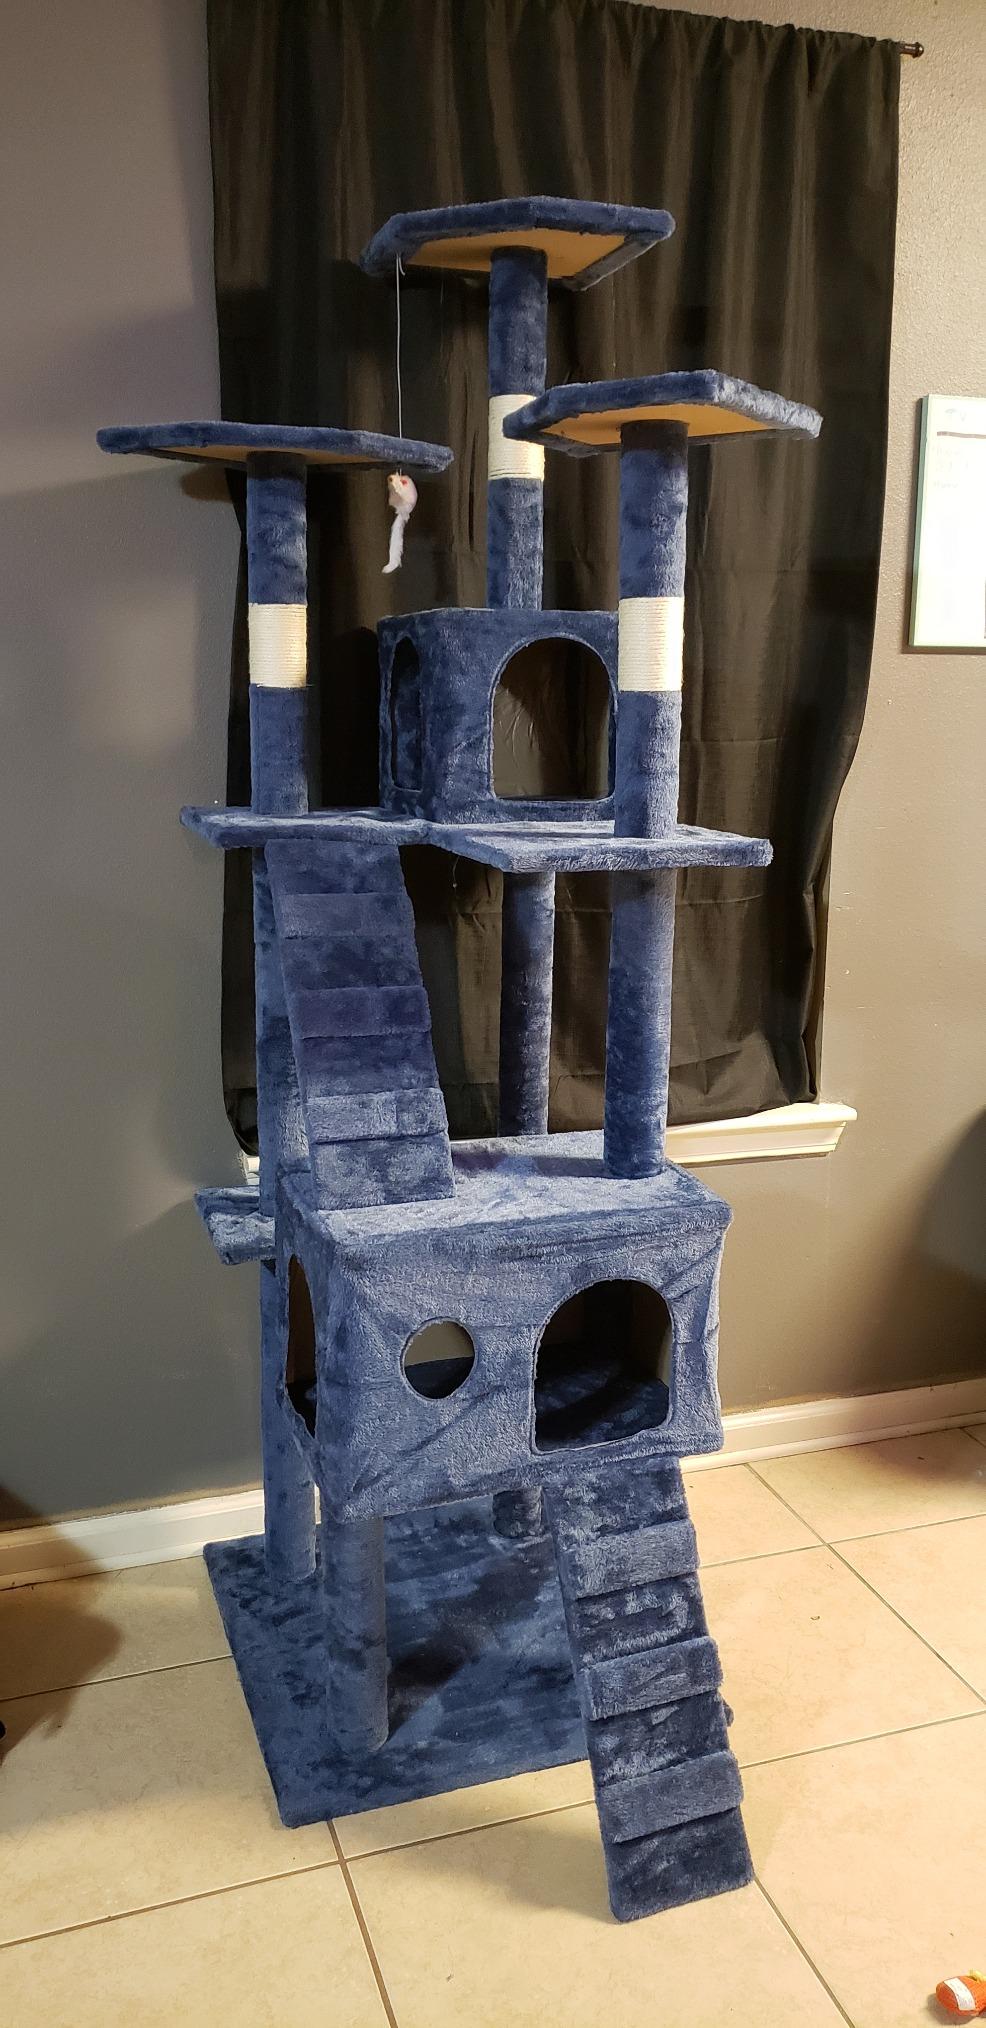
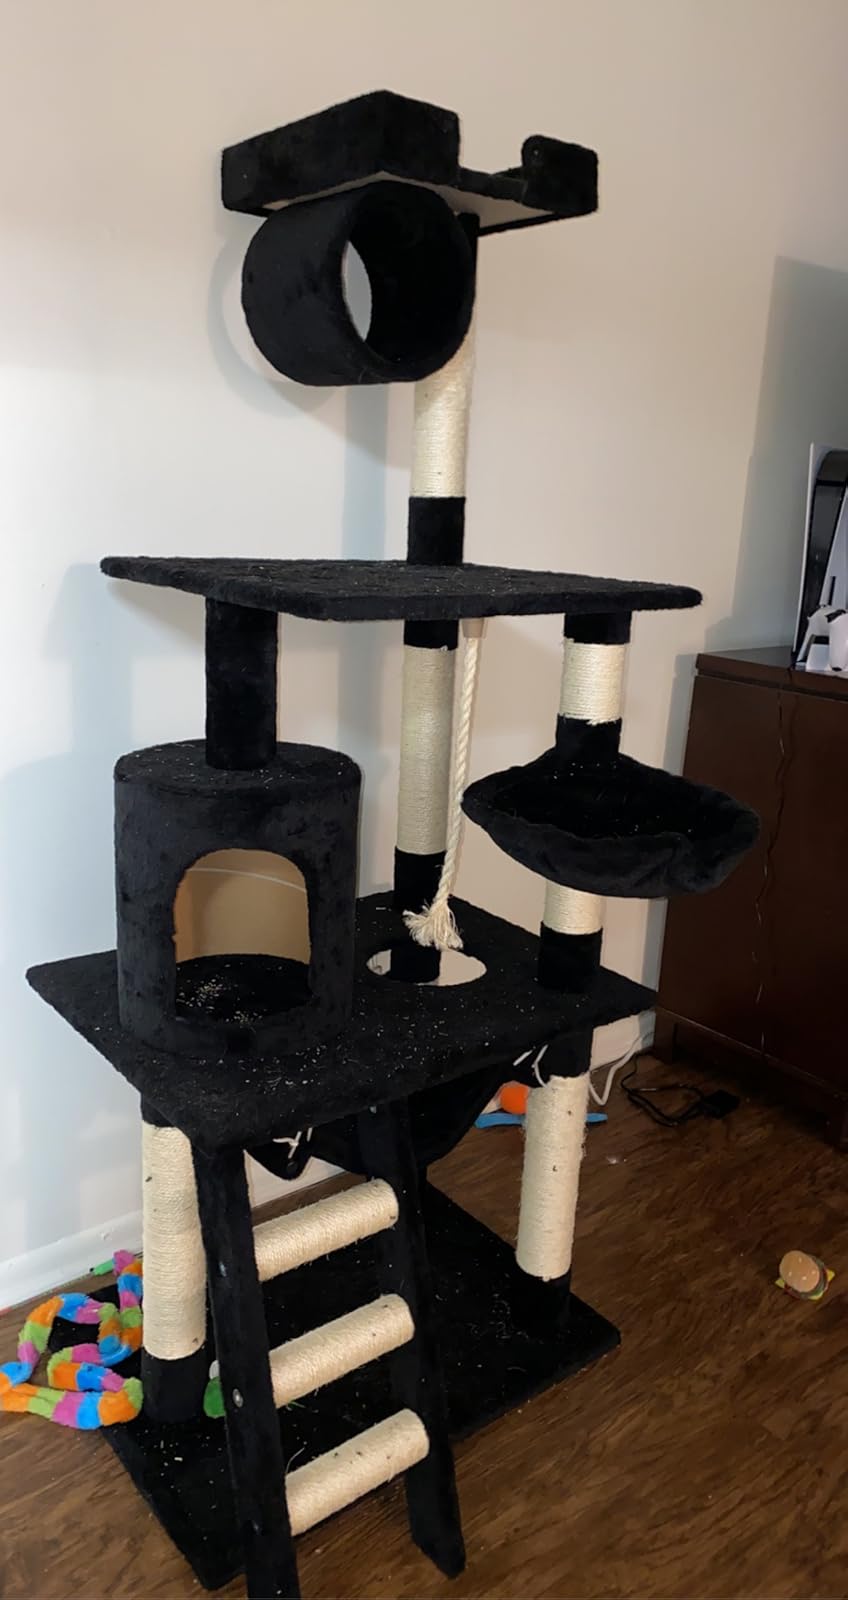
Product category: items_cat tree
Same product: no